Pittsburgh synagogue shooting

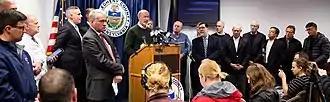
Pennsylvania Governor Tom Wolf makes a statement about the shooting. Pittsburgh Mayor Bill Peduto stands listening in the striped tie.

President Donald Trump, Pennsylvania Governor Tom Wolf, then-Braddock Mayor John Fetterman, and Pittsburgh City Councilman Corey O'Connor released statements about the incident through Twitter. Trump called the shooting a wicked, antisemitic act of "pure evil." He also opined that the shooting was preventable: "If there was an armed guard inside the temple, they would have been able to stop him". Trump suggested cases such as this call for the death penalty.